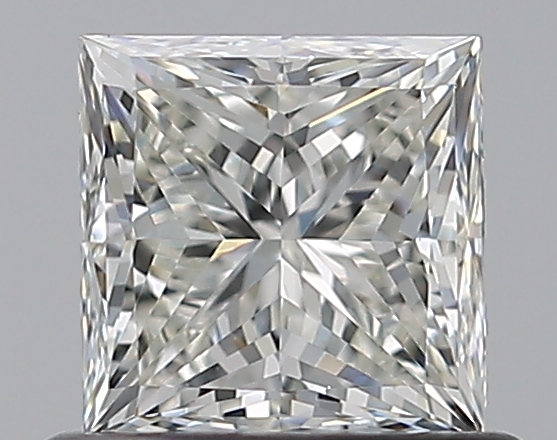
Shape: princess
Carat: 0.72
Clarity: VS1
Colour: I
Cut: EX
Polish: EX
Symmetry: EX
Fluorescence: N
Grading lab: GIA
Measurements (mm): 4.81 x 4.8 x 3.47